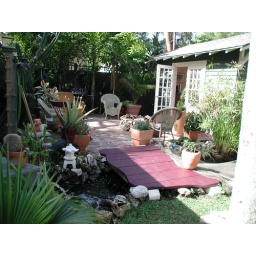
Custom home office shed by HistoricShed.com